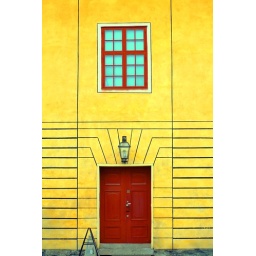
window & door in oldtown part Rauma 21.1.2010